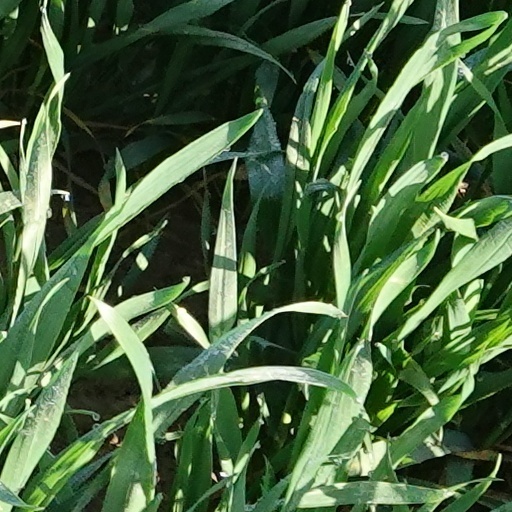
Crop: wheat